Dusty Limits

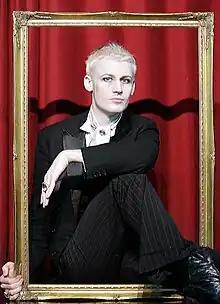
Dusty Limits

Mark McInnes, professionally known as Dusty Limits is an Australian-born cabaret singer and comedian based in the United Kingdom, and one of the leading figures on the "new cabaret" scene.